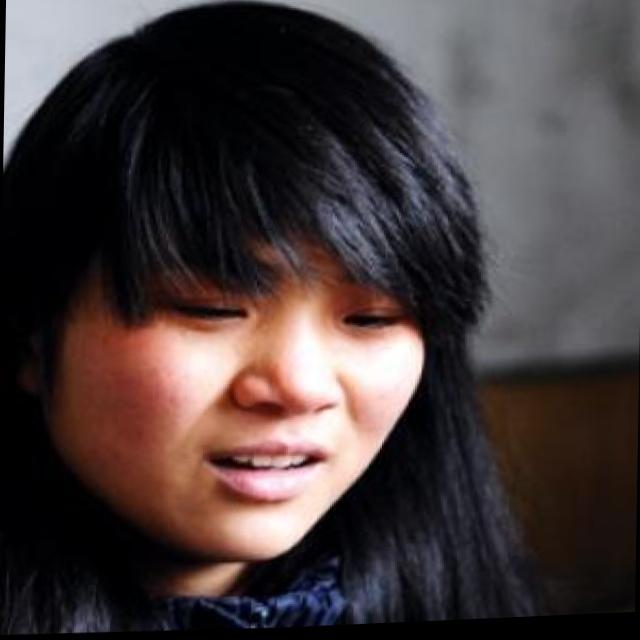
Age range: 13-20